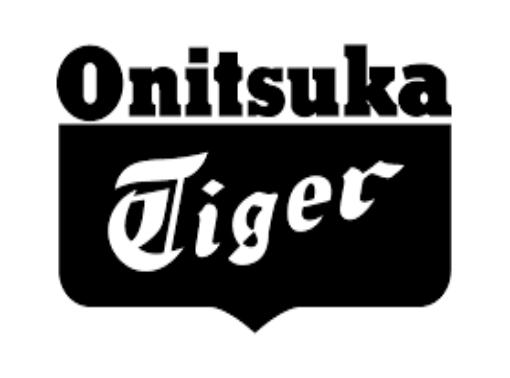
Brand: Asics
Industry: Sports